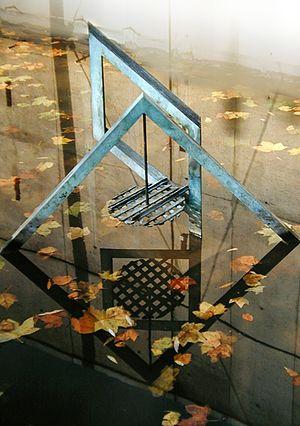
Reflet anamorphose 1 Sculpture en bronze Parc de la Villette Paris
Une anamorphose est une déformation réversible d'une image à l'aide d'un système optique — par exemple un miroir courbe — ou une transformation mathématique. On appelle également anamorphose la déformation de l'image d'un film ou d'une émission télévisée à l'aide d'un système optique ou électronique afin de l'adapter à un écran informatique ou de télévision. Le mot dérive du grec αναμορφωειν anamorphoein, « transformer ».
Jean-Max Albert, est un peintre, sculpteur, écrivain et musicien français né en 1942 à Loches.
Sculptures de visées également nommées Sculptures Bachelard en hommage à l'auteur de La poétique de l'espace est une œuvre de l’artiste Jean-Max Albert située à Paris, en France. Installée en 1986 dans le parc de la Villette, il s'agit d'un ensemble de 8 sculptures disposées sur le pourtour et le bassin du jardin de la treille. C'est une œuvre in situ.